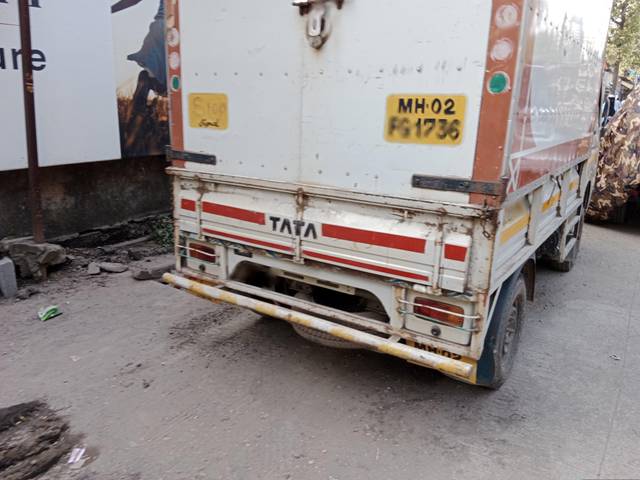
Region: India
Coordinates: 19.147, 72.843